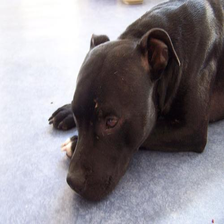
Species: dog
Breed: staffordshire bull terrier